Ukrainian Galician Army

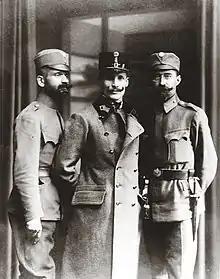
Dmytro Vitovsky, first commander of the Ukrainian Galician Army, flanked by two officers, 1918

Західно-Українська Народна Республіка 1918–1923. Енциклопедія. Т. 1: А–Ж. Івано-Франківськ : Манускрипт-Львів, 2018. 688 с. ISBN 978-966-2067-44-6 (Ukrainian)